Decoloniality

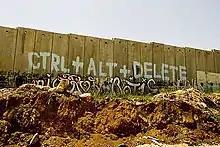
Graffiti on the Israeli West Bank barrier wall. Graffiti can function as an open or public challenge to colonial and imperialist structures.

Decolonial art critiques Western art for the way it is alienated from the surrounding world and its focus on pursuing aesthetic beauty. Rather than feelings of sublime at the beauty of an art object, decolonial art seeks to evoke feelings of "sadness, indignation, repentance, hope, solidarity, resolution to change the world in the future, and, most importantly, with the restoration of human dignity." Decolonial aesthetics "seek to recognize and open options for liberating the senses" beyond just visual senses and challenge "the idea of art from Eurocentric forms of expression and philosophies of the beautiful."